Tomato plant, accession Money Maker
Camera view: horizontal (90 deg, fisheye); turntable rotation: 180 degrees
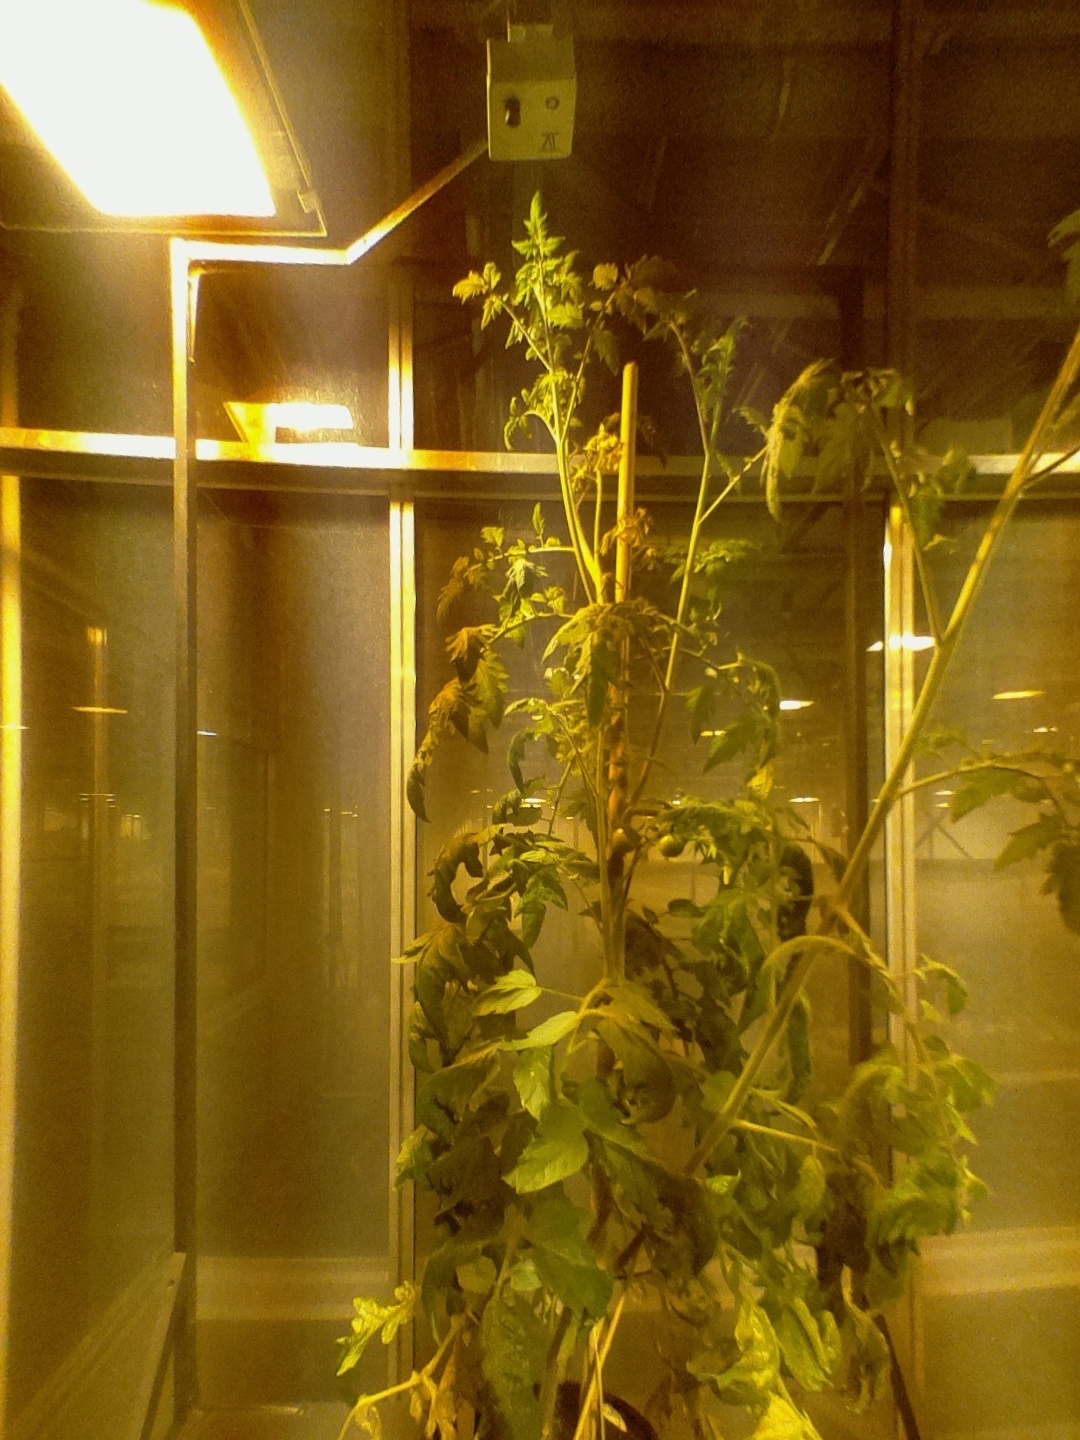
BBCH growth stage 72: 20%-30% of final fruit size